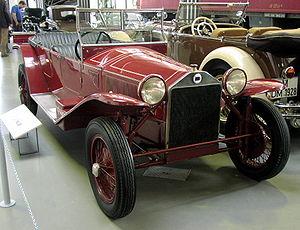
Selon les experts du monde automobile, la Lancia Lambda est considérée comme le premier des deux chefs-d'œuvre réalisés par le fondateur de la marque Lancia, Vincenzo Lancia ; le second sera la Lancia Aprilia en 1936.